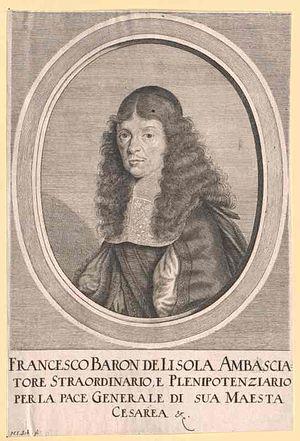
Le baron François-Paul de Lisola est un homme d'État, habile diplomate qui s'est mis au service des Habsbourg et a rédigé des ouvrages dénonçant la politique des rois de France, né à Salins en 1613 et mort à Vienne en 1674.